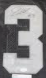
Number: 3